Russian Hydrographic Service

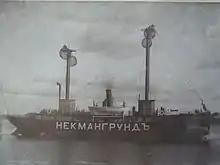
Lightship "Nekmangrund" (1898) off Hiiumaa

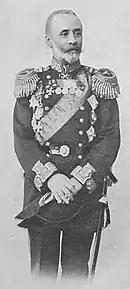
Yakov Gilterbrandt (1842–1915)

In 1885 the Russian Hydrographic Department was overhauled and renamed as 'Main Hydrographic Office' —Главное гидрографическое управление (ГГУ)— of the Admiralty. Its chief was the former director in charge of the lighthouses and navigation of the Baltic Sea, Vice Admiral R. Bazhenov, who was also the chairman of the Maritime Scientific Committee —Морского учёного комитета.